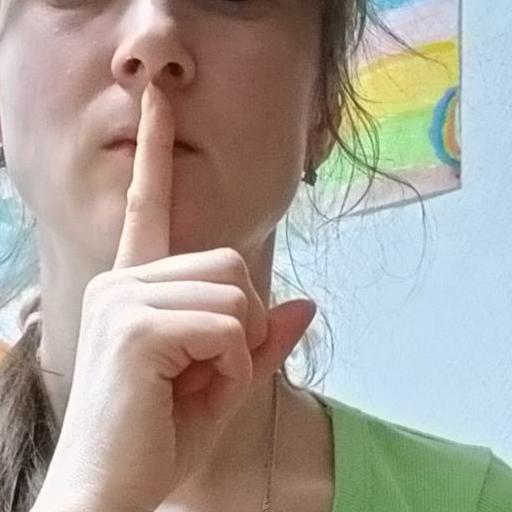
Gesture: mute